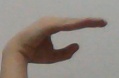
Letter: jeem